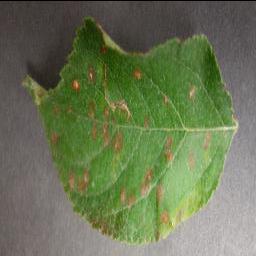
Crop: apple
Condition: cedar_rust